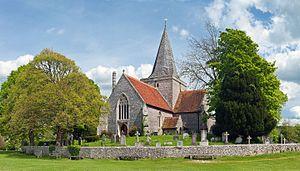
L'église Saint André Alfriston, dans le Sussex de l'Est, en Angleterre. Image panoramique obtenue en assemblant 15 (3 × 5) clichés réalisés avec un appareil Canon 5D équipé d'un objectif 70-200mm f/2.8L.
Alfriston est un village et une paroisse civile dans le district de Wealden, en Angleterre. Le village se trouve dans la vallée de la rivière Cuckmere, à environ six kilomètres au nord-est de Seaford et au sud de la route principale A27. C'est aussi une partie de la circonscription de Polegate.